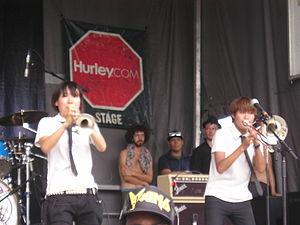
OreSkaBand est un groupe féminin de ska, originaire de Sakai au Japon.